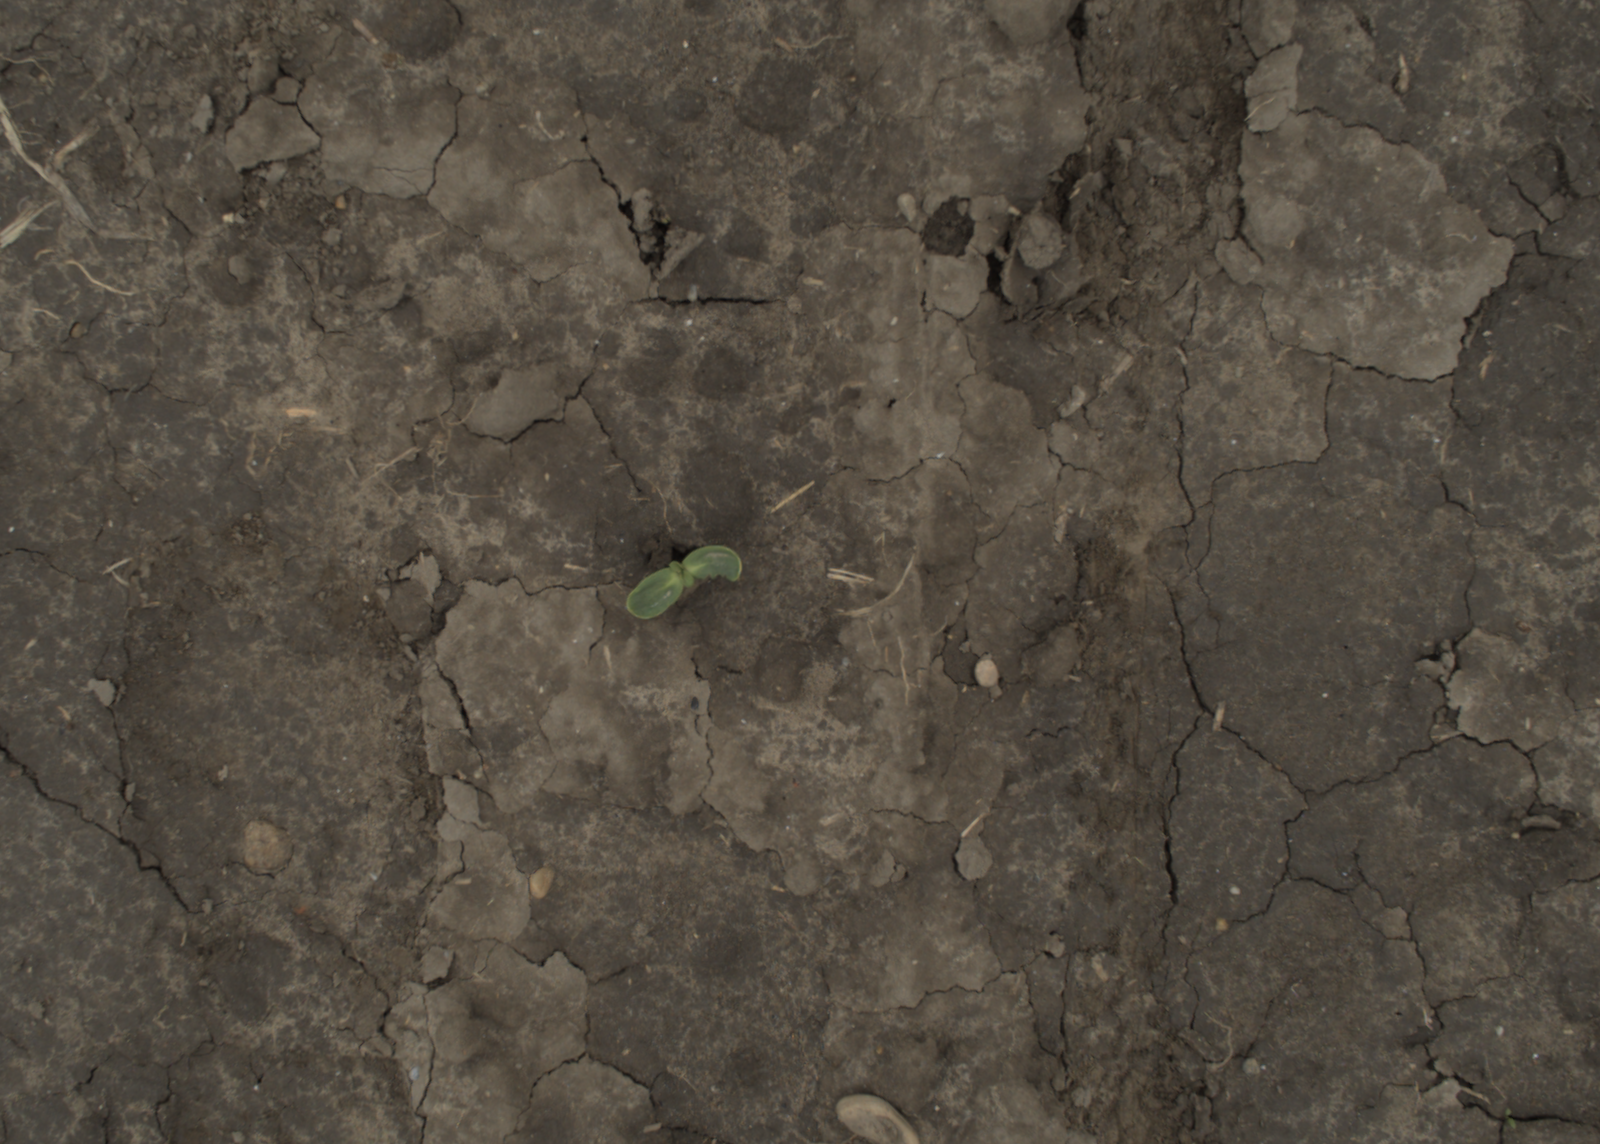
Capture date: 29.09.2021 13:48:11
Weather: cloudy
Wind: medium
Seeding date: 02.09.2021
Plant canopy height (mm): 954